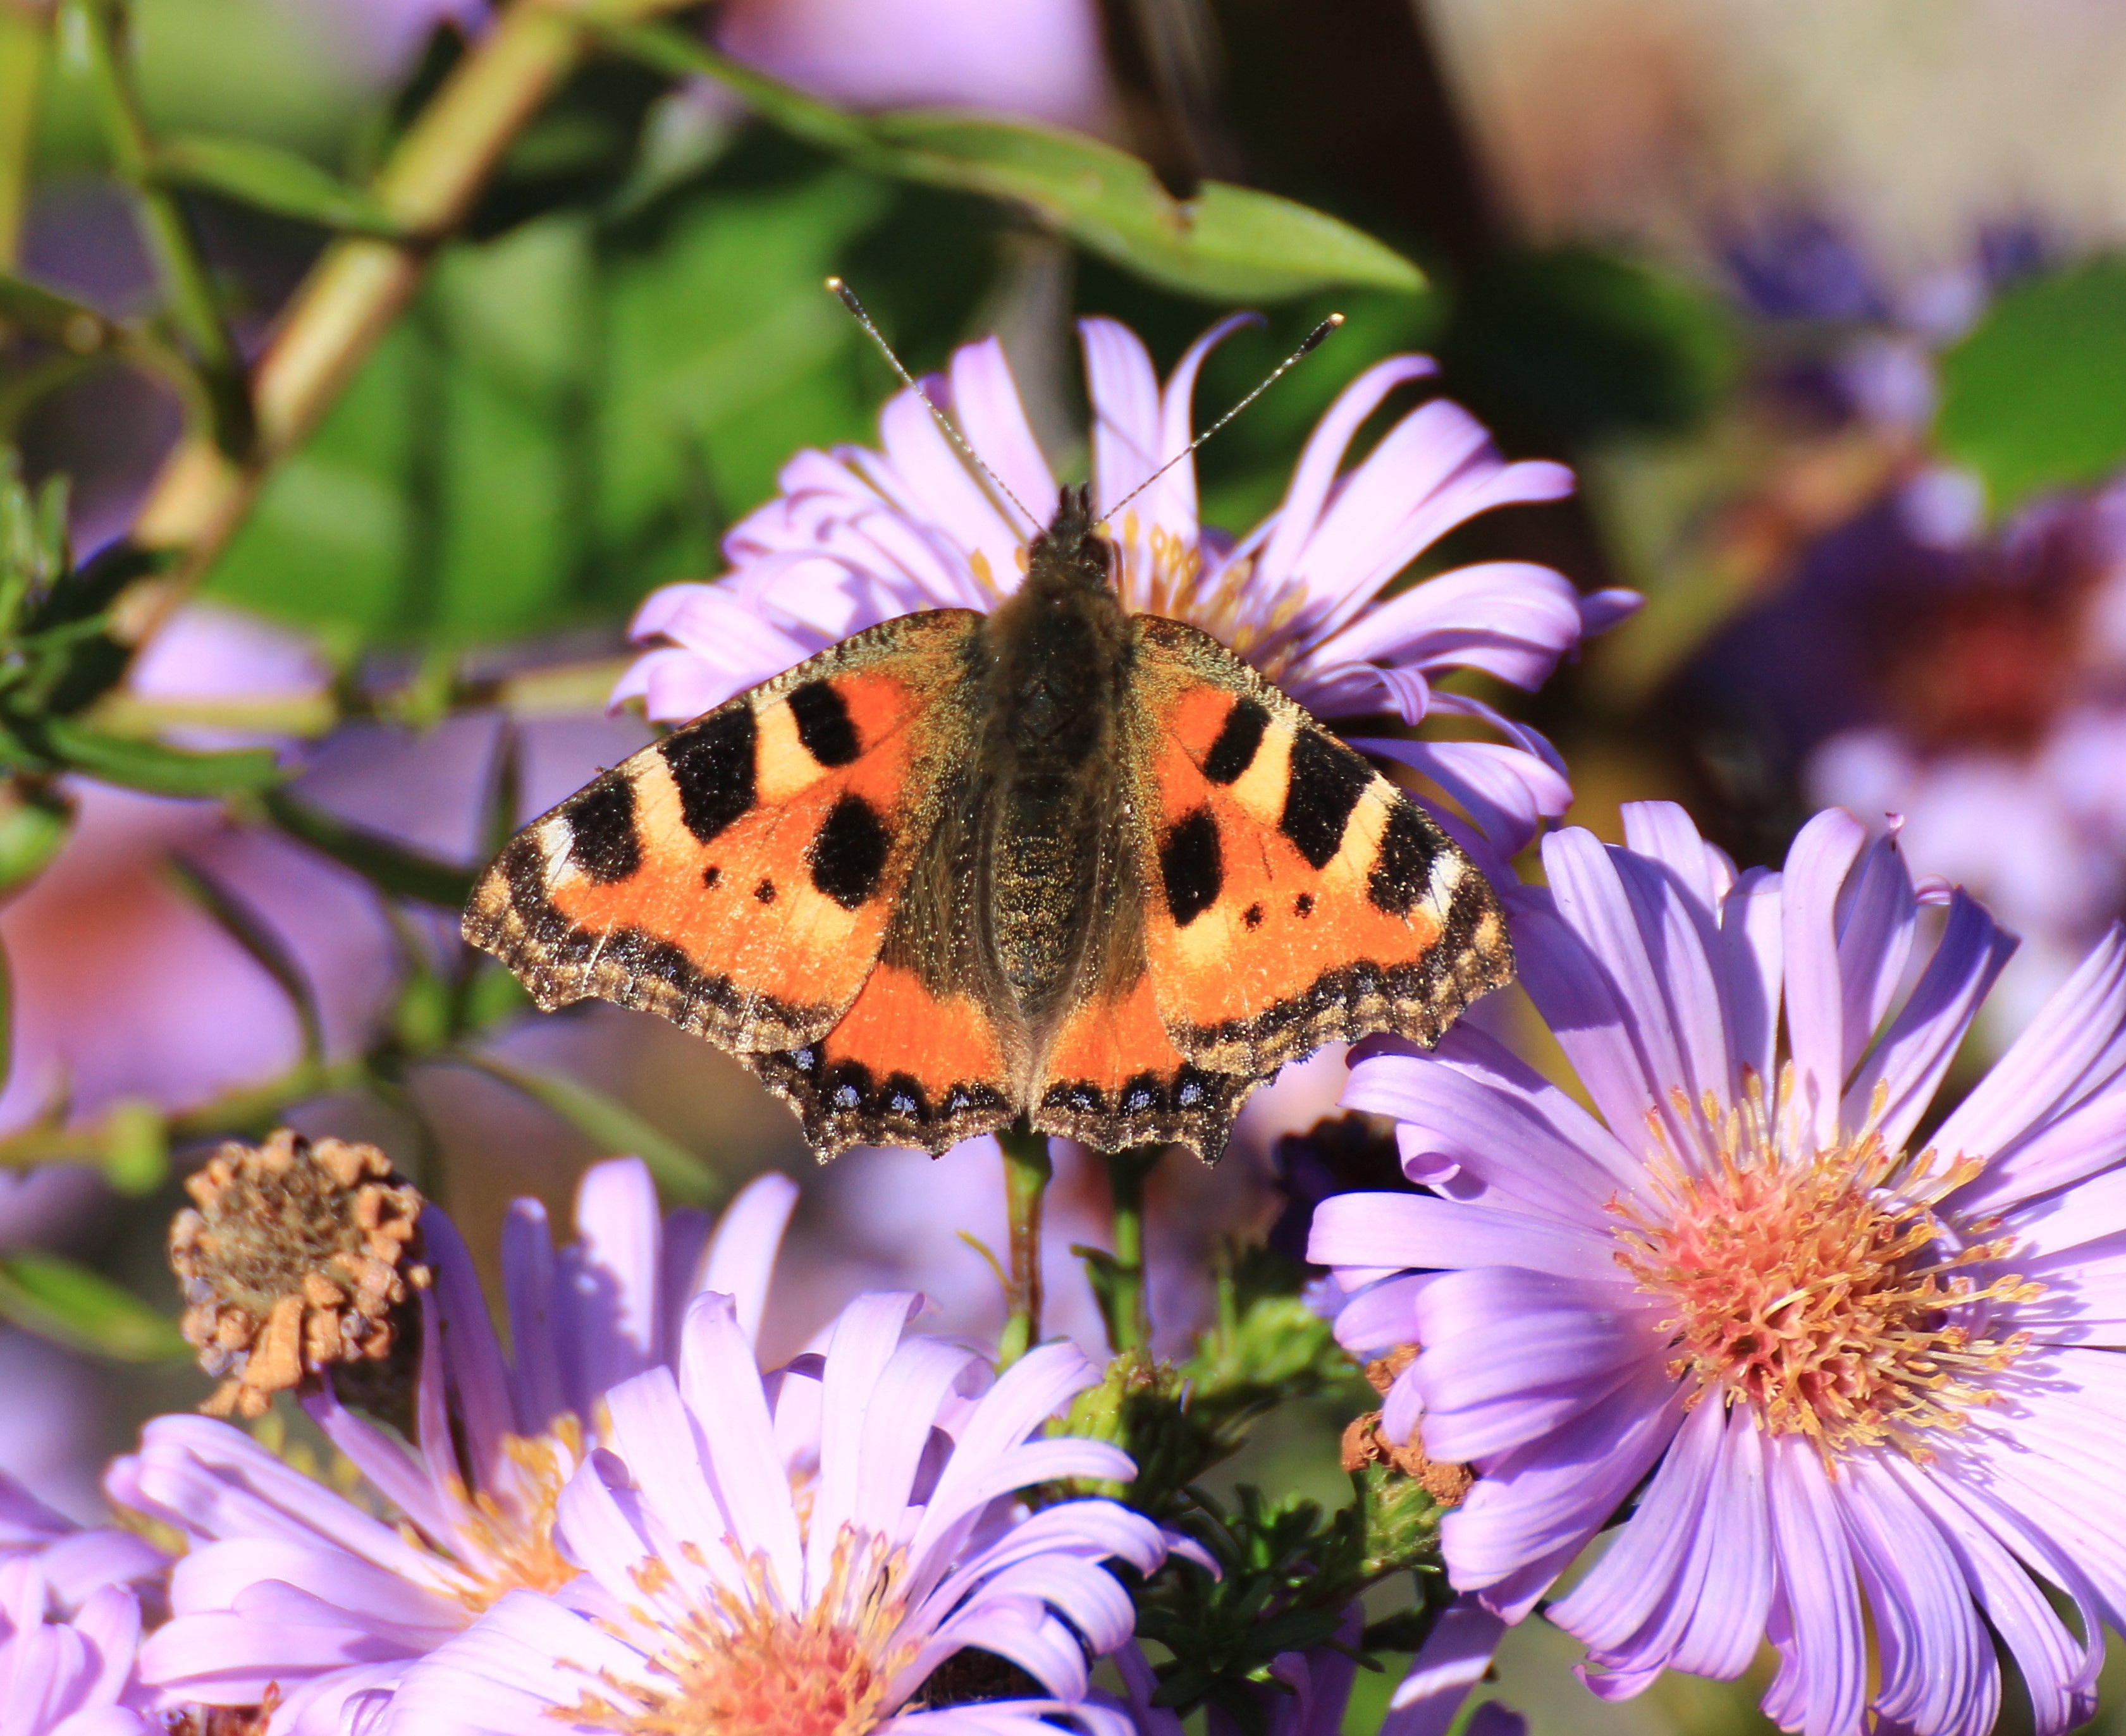
wing, plant, flower, petal, insect, botany, butterfly, close, flora, fauna, invertebrate, wildflower, close up, animals, butterflies, animal world, nectar, macro photography, flowering plant, daisy family, pollinator, little fox, annual plant, land plant, moths and butterflies